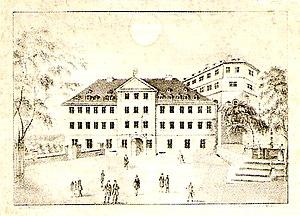
Friedrich Hölderlin [ˈfʁiː.dʁɪç ˈhœl.dɐ.lɪn] est un poète et philosophe de la période classico-romantique en Allemagne, qui s'enracine dans la seconde moitié du XVIIIᵉ siècle et se poursuit au XIXᵉ siècle « romantique ».